Hilton Baltimore

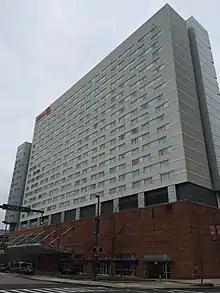
The Hilton Baltimore, seen from the corner of Pratt and Paca Streets

The Hilton Baltimore, also known as "Hilton Baltimore Inner Harbor", is a 757–room hotel located on West Pratt Street in Baltimore, Maryland, United States. Initially proposed in 2003, actual construction of the city-owned venture took place between 2006 and 2008 as part of the Baltimore Convention Center. A month before the hotel's scheduled opening in August 2008, Baltimore Mayor Sheila Dixon said that an 18% increase in room night bookings through 2017, as of the fiscal year ending June 30, 2008, compared to the previous year's, confirmed the city's decision to move forward with the hotel development project as a means of bolstering Baltimore's convention business. The massive hotel has been criticized for blocking the once-celebrated views of Baltimore's skyline from the Oriole Park at Camden Yards grandstand, however. The hotel has underperformed projections, losing money in its first three years of operation.